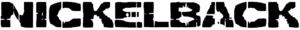
Nickelback est un groupe de rock canadien originaire de l'Alberta. Le groupe est actuellement composé de Chad Kroeger au chant et à la guitare solo, de Ryan Peake à la guitare rythmique, de Mike Kroeger à la guitare basse et de Daniel Adair à la batterie et aux percussions, c'est le quatrième batteur après Ryan Vikedal, Mitch Guindon et Brandon Kroeger. Lors des tournées du groupe, Tim Dawson, le technicien guitare de Chad Kroeger connu sous le nom de Timmy, interprète plusieurs titres au piano et à la guitare. Timmy incarne le cinquième membre du groupe, il travaille avec Nickelback depuis 2003. Le style musical de Nickelback est classé dans le hard rock, le post-grunge et le rock alternatif.